The Vault of Horror (book)

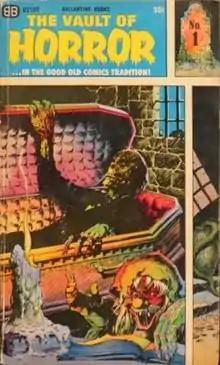
First edition

The Vault of Horror is a mass-market paperback collection of eight horror comic stories gathered from the pages of the EC Comics comic books of the 1950s. It is one of five such collections published by Ballantine Books between 1964 and 1966 (the others are "Tales from the Crypt", "Tales of the Incredible", "The Autumn People" and "Tomorrow Midnight"). The presentation of the material is problematic at best, since the color comic book pages are represented in black and white and broken into horizontal strips to fit the mass-market paperback format. Still, the collections are historically important. They were the first attempt to resurrect the EC comics, only a decade after public outcry had driven them off the racks. They were the first introduction of those comics to a generation of readers too young to remember them in their first run.